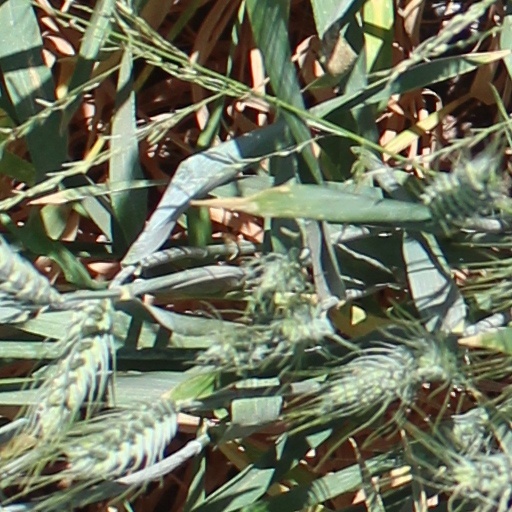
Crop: wheat